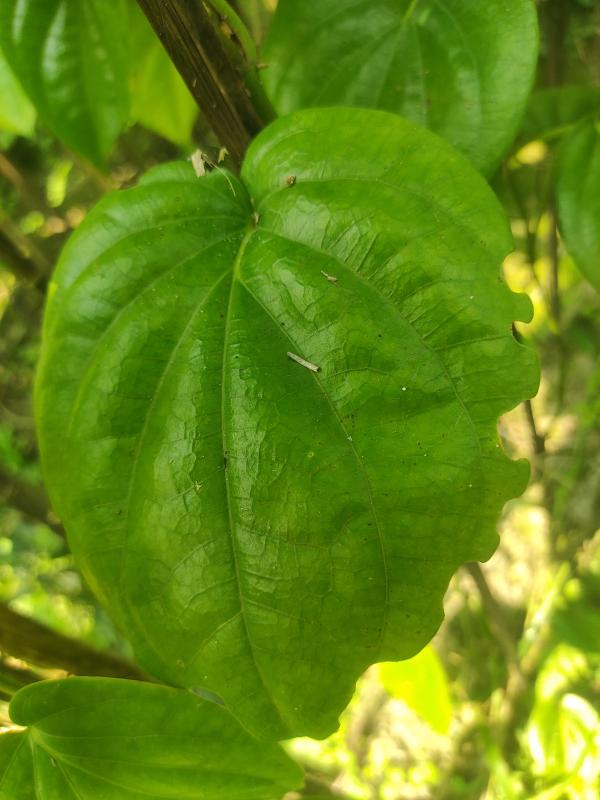
Label: Fungal_Brown_Spot_Disease